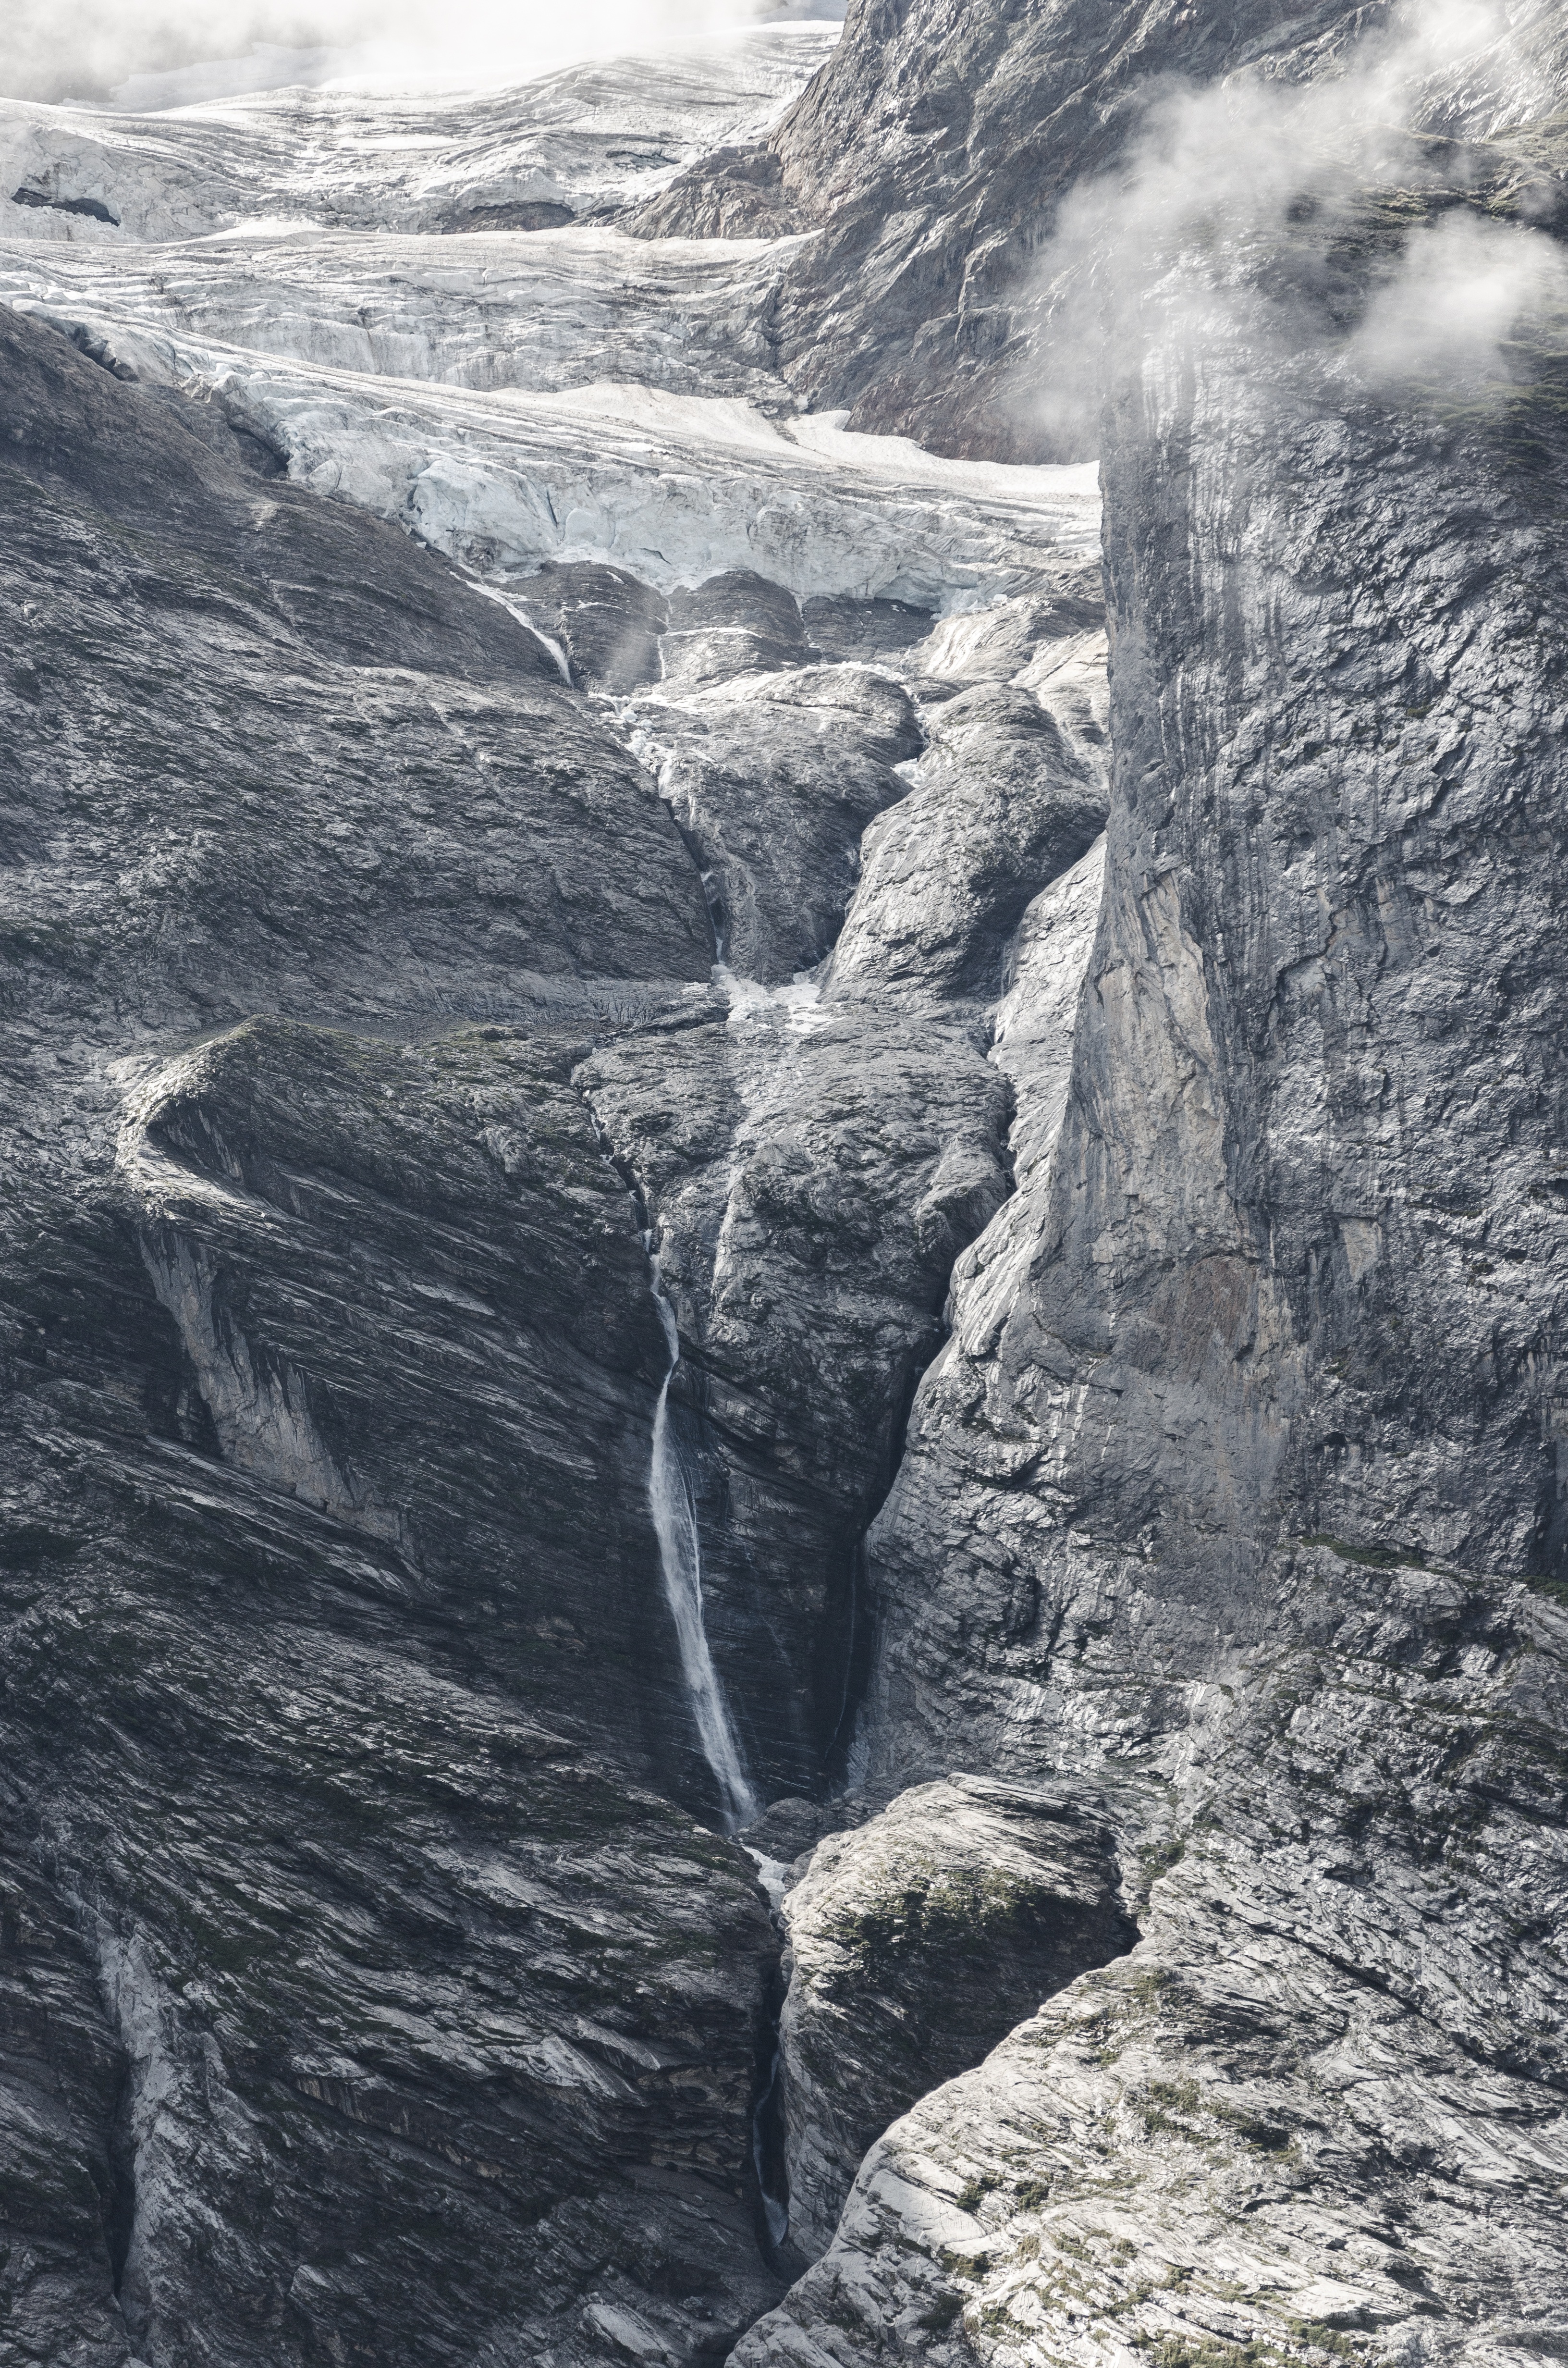
black and white, landform, geological phenomenon, rock, mountain, cliff, coast, geology, terrain, glacier, sea, glacial landform, ridge, monochrome photography